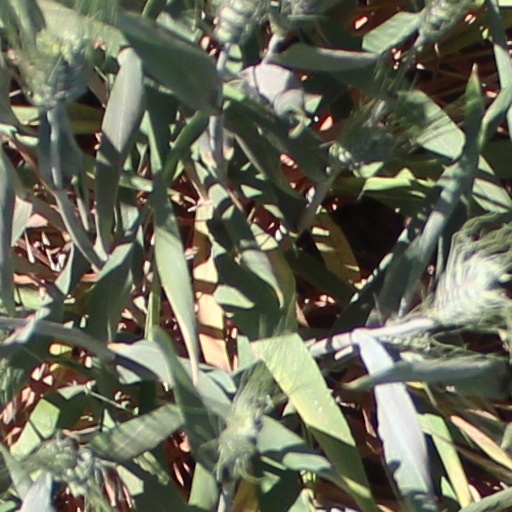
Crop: wheat